Characters of The Last of Us (TV series)

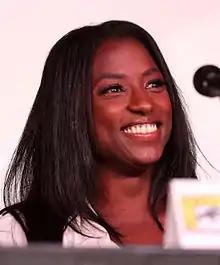
Rutina Wesley

Joel Miller (Pedro Pascal) is a hardened middle-aged survivor who is tormented by the trauma of his past. He is tasked with smuggling a young girl, Ellie, out of a quarantine zone and across the United States. Unlike in the games, which required Joel (as the player character) to perform near-superhuman actions for the player to progress, he is more vulnerable in the serieshe is hard of hearing in one ear due to a gunshot and his knees ache when he stands. Andrew Diaz portrays a young Joel in "The Price".